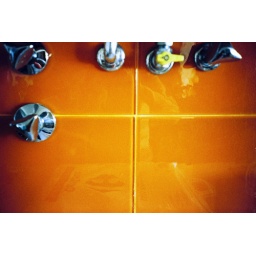
glass tiles over orange paint